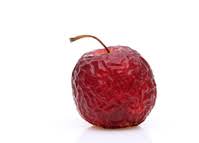
Label: trash